Lewisham College

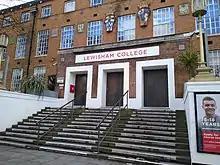
Lewisham Way campus

Lewisham College and Southwark College merged in 2012, having previously existed as separate institutions. Between 2013 and 2014 the college was branded as LeSoCo, before this was dropped. It was then known as Lewisham Southwark College between 2014 and 2018, becoming part of Newcastle College Group in 2017. In October 2018 it was announced by Newcastle College Group (NCG) that Lewisham Southwark College would return to being two separate institutions: Lewisham College and Southwark College.